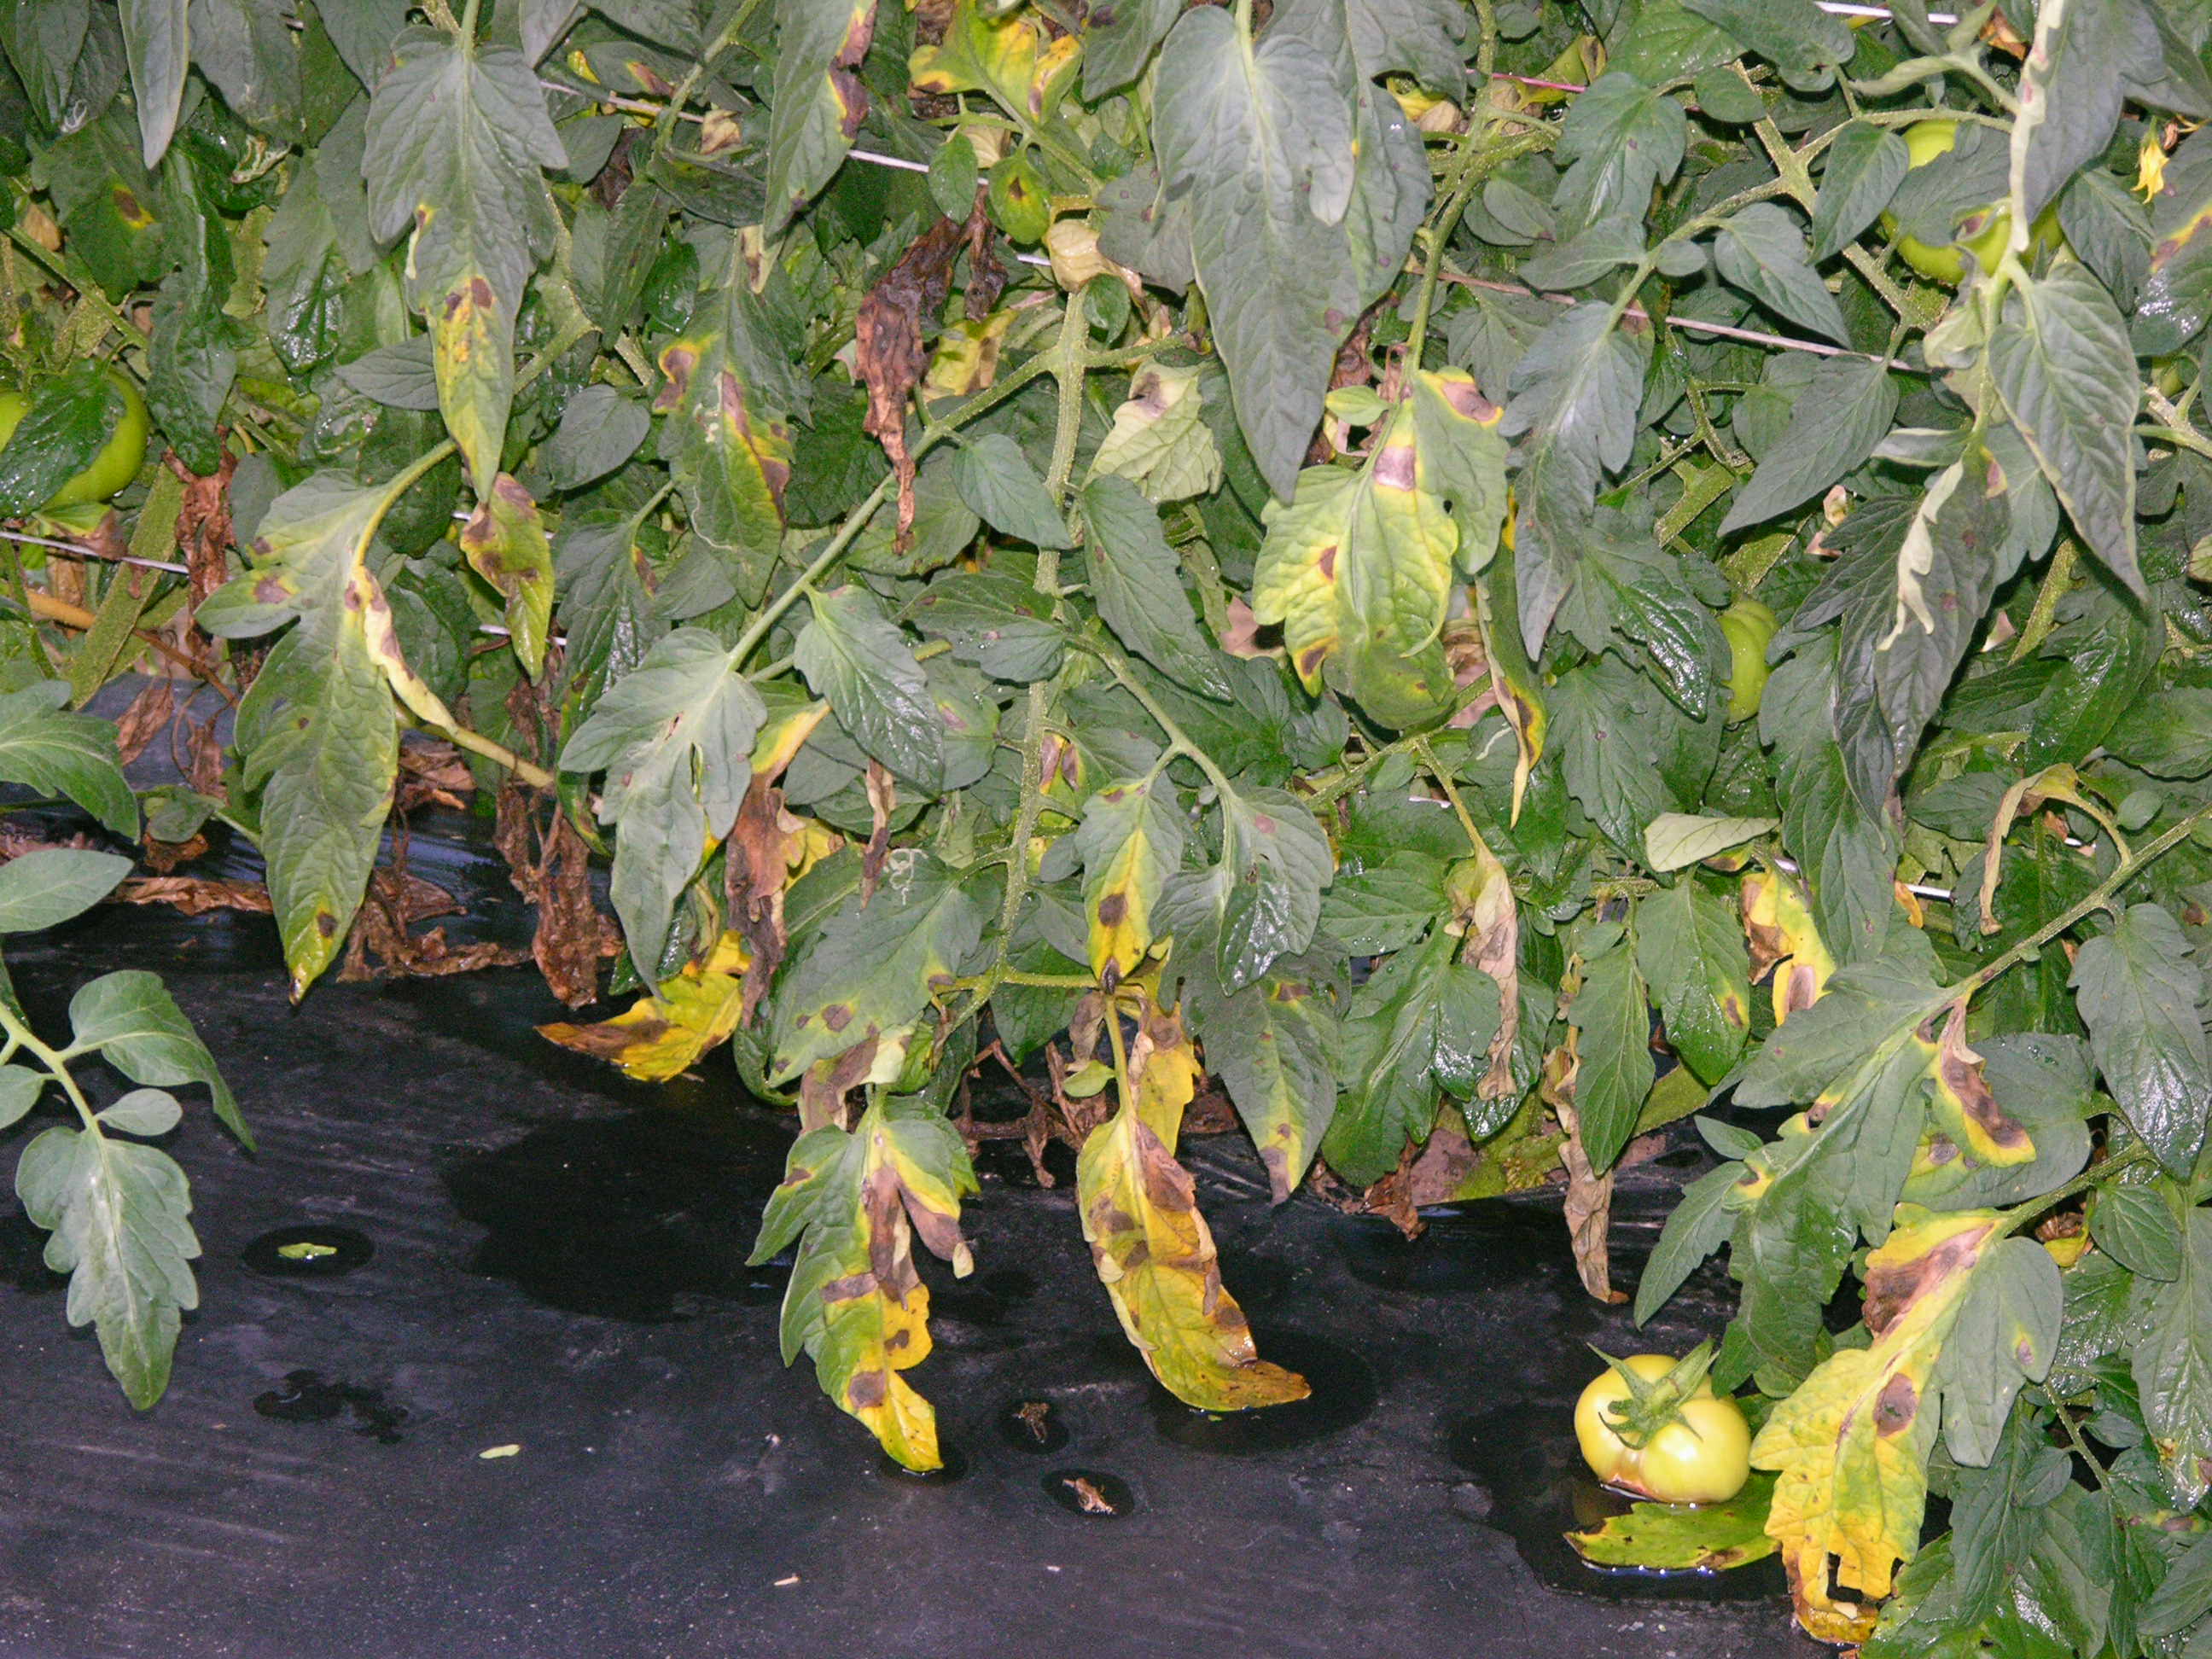
Labels: Tomato Early blight leaf, Tomato Early blight leaf, Tomato Early blight leaf, Tomato Early blight leaf, Tomato Early blight leaf, Tomato Early blight leaf, Tomato Early blight leaf, Tomato Early blight leaf, Tomato Early blight leaf, Tomato leaf, Tomato leaf, Tomato leaf, Tomato Early blight leaf, Tomato leaf, Tomato leaf, Tomato leaf, Tomato leaf, Tomato Early blight leaf, Tomato leaf